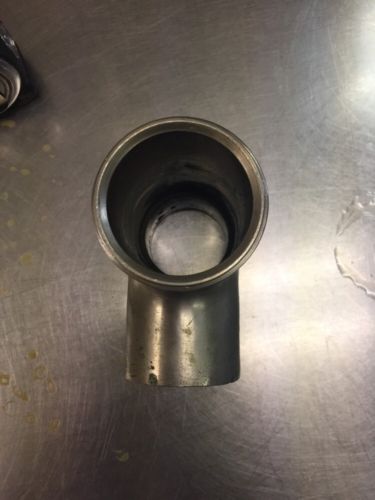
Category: kettle